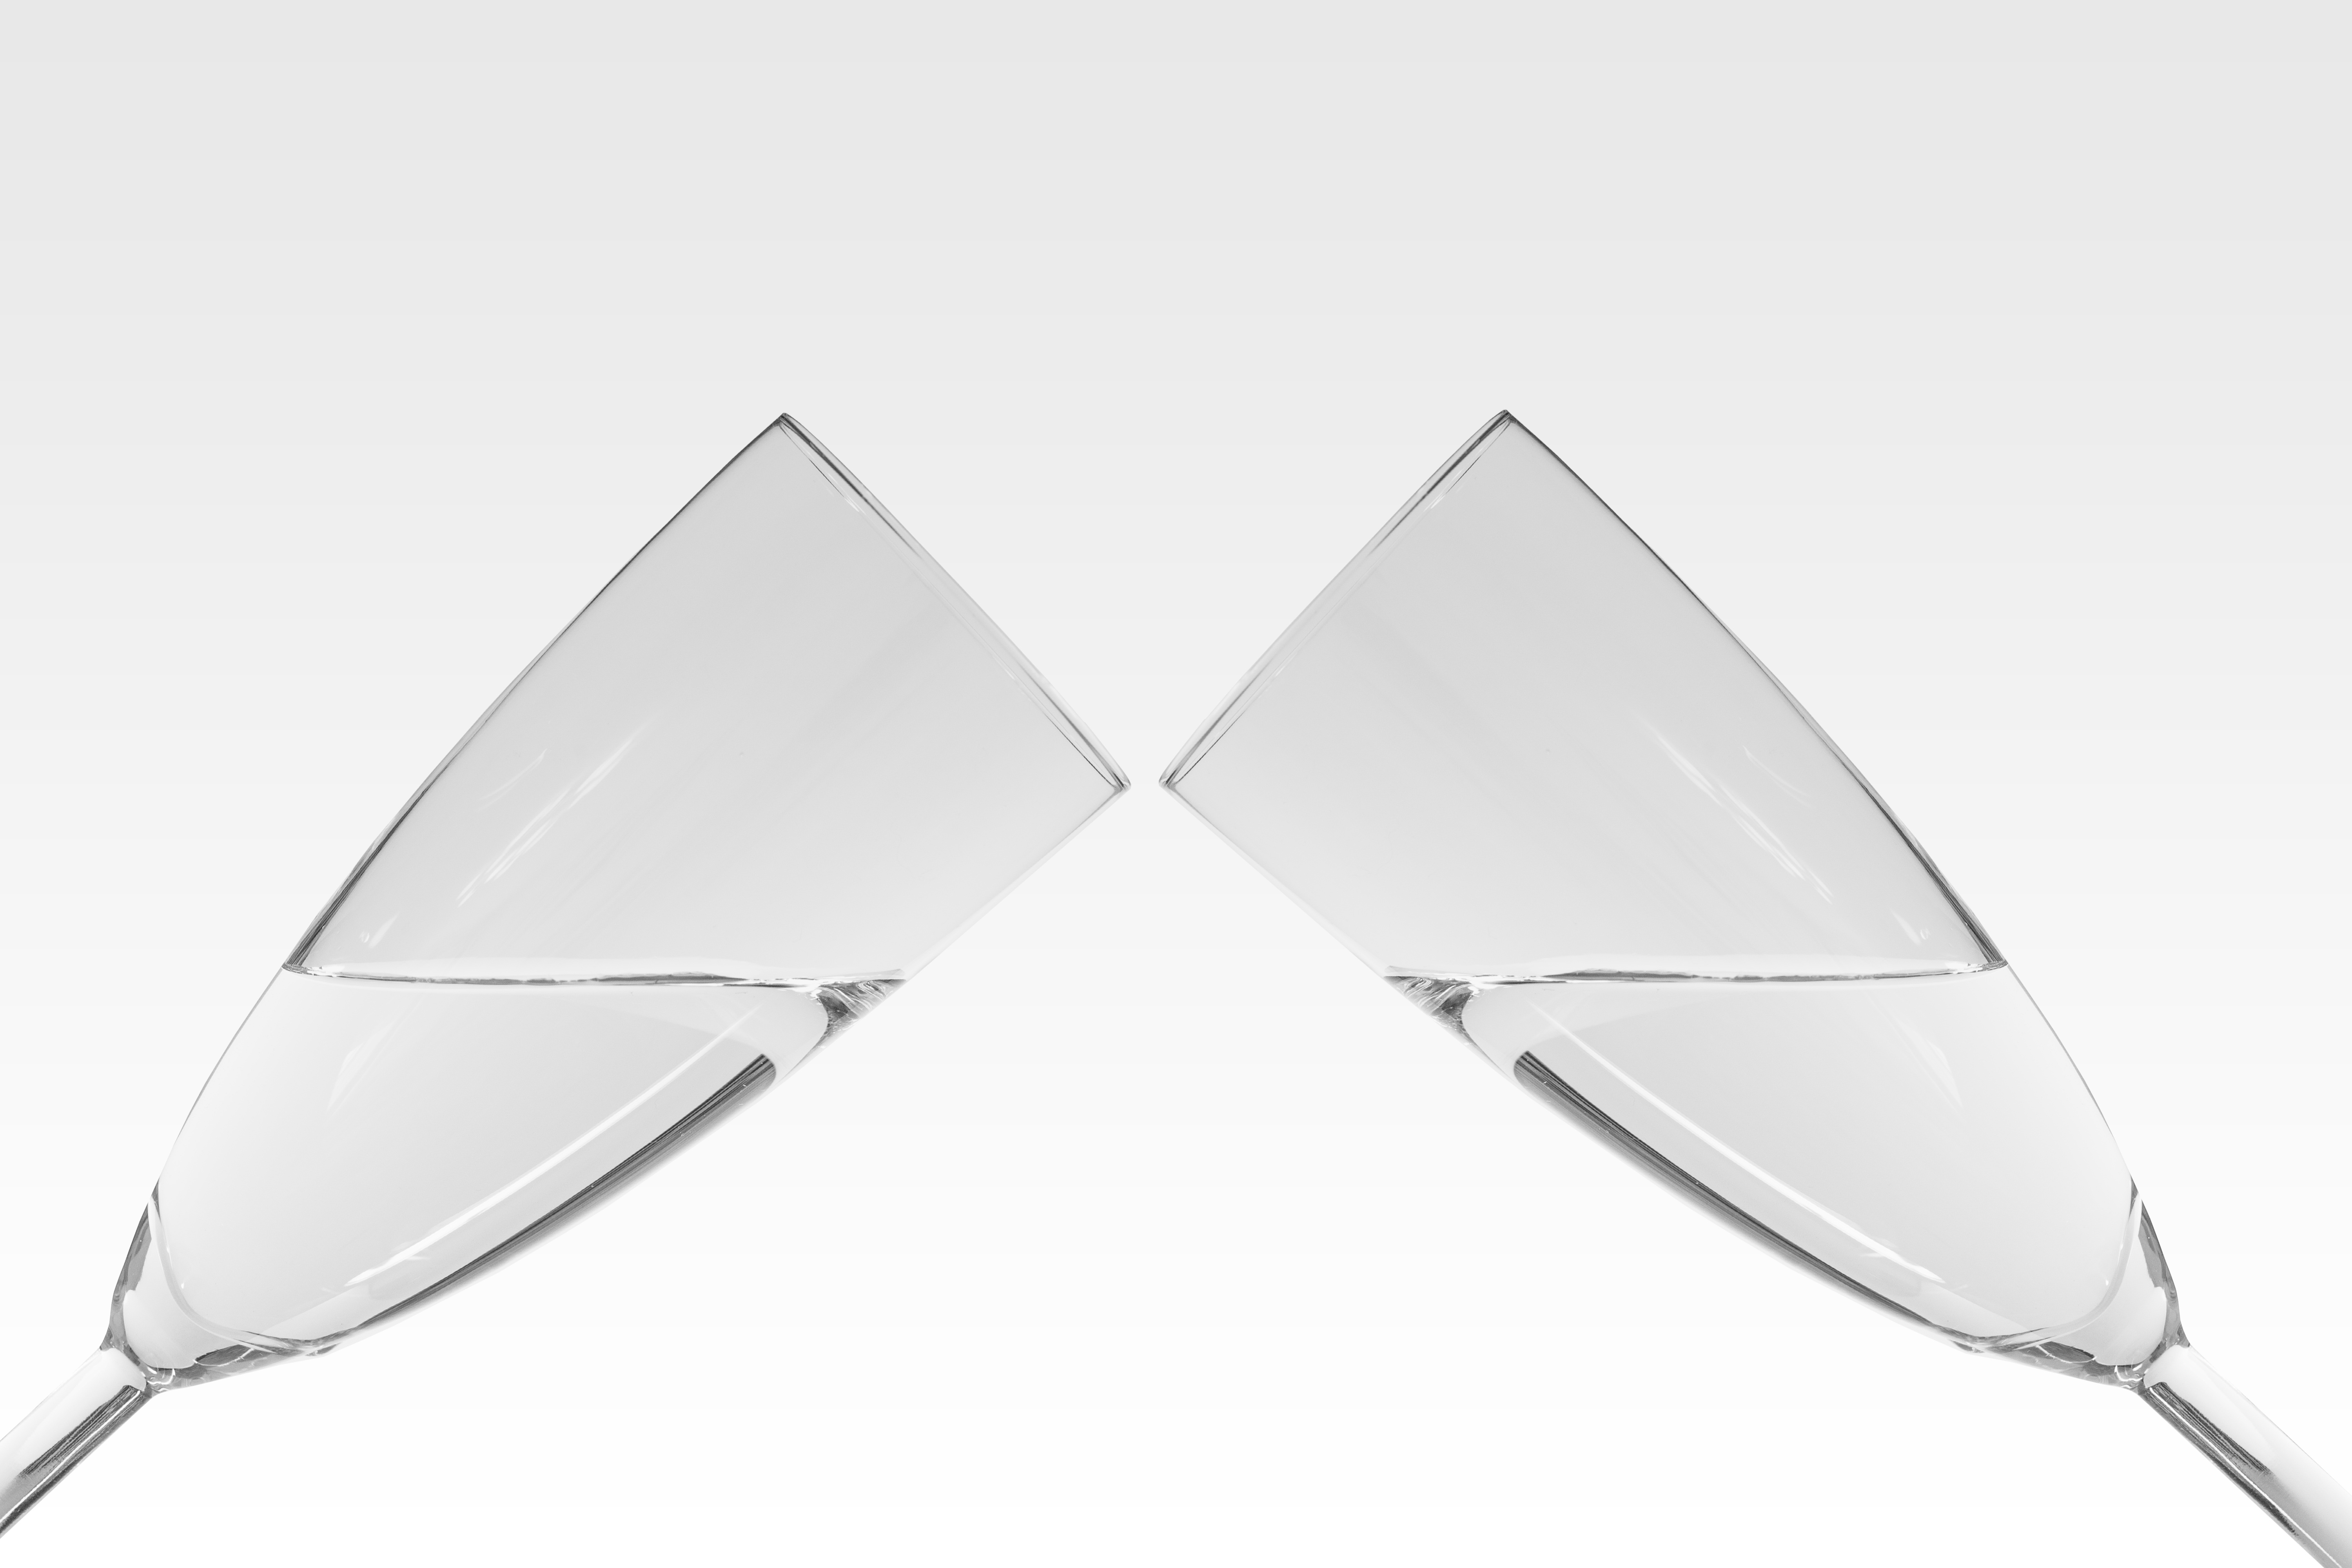
wing, clear, surfboard, drink, two, lighting, alcohol, celebrate, arrangement, alcoholic, cheers, decision, silver, champagne, abut, champagne glasses, zweisam, surfing equipment and supplies, fashion accessory